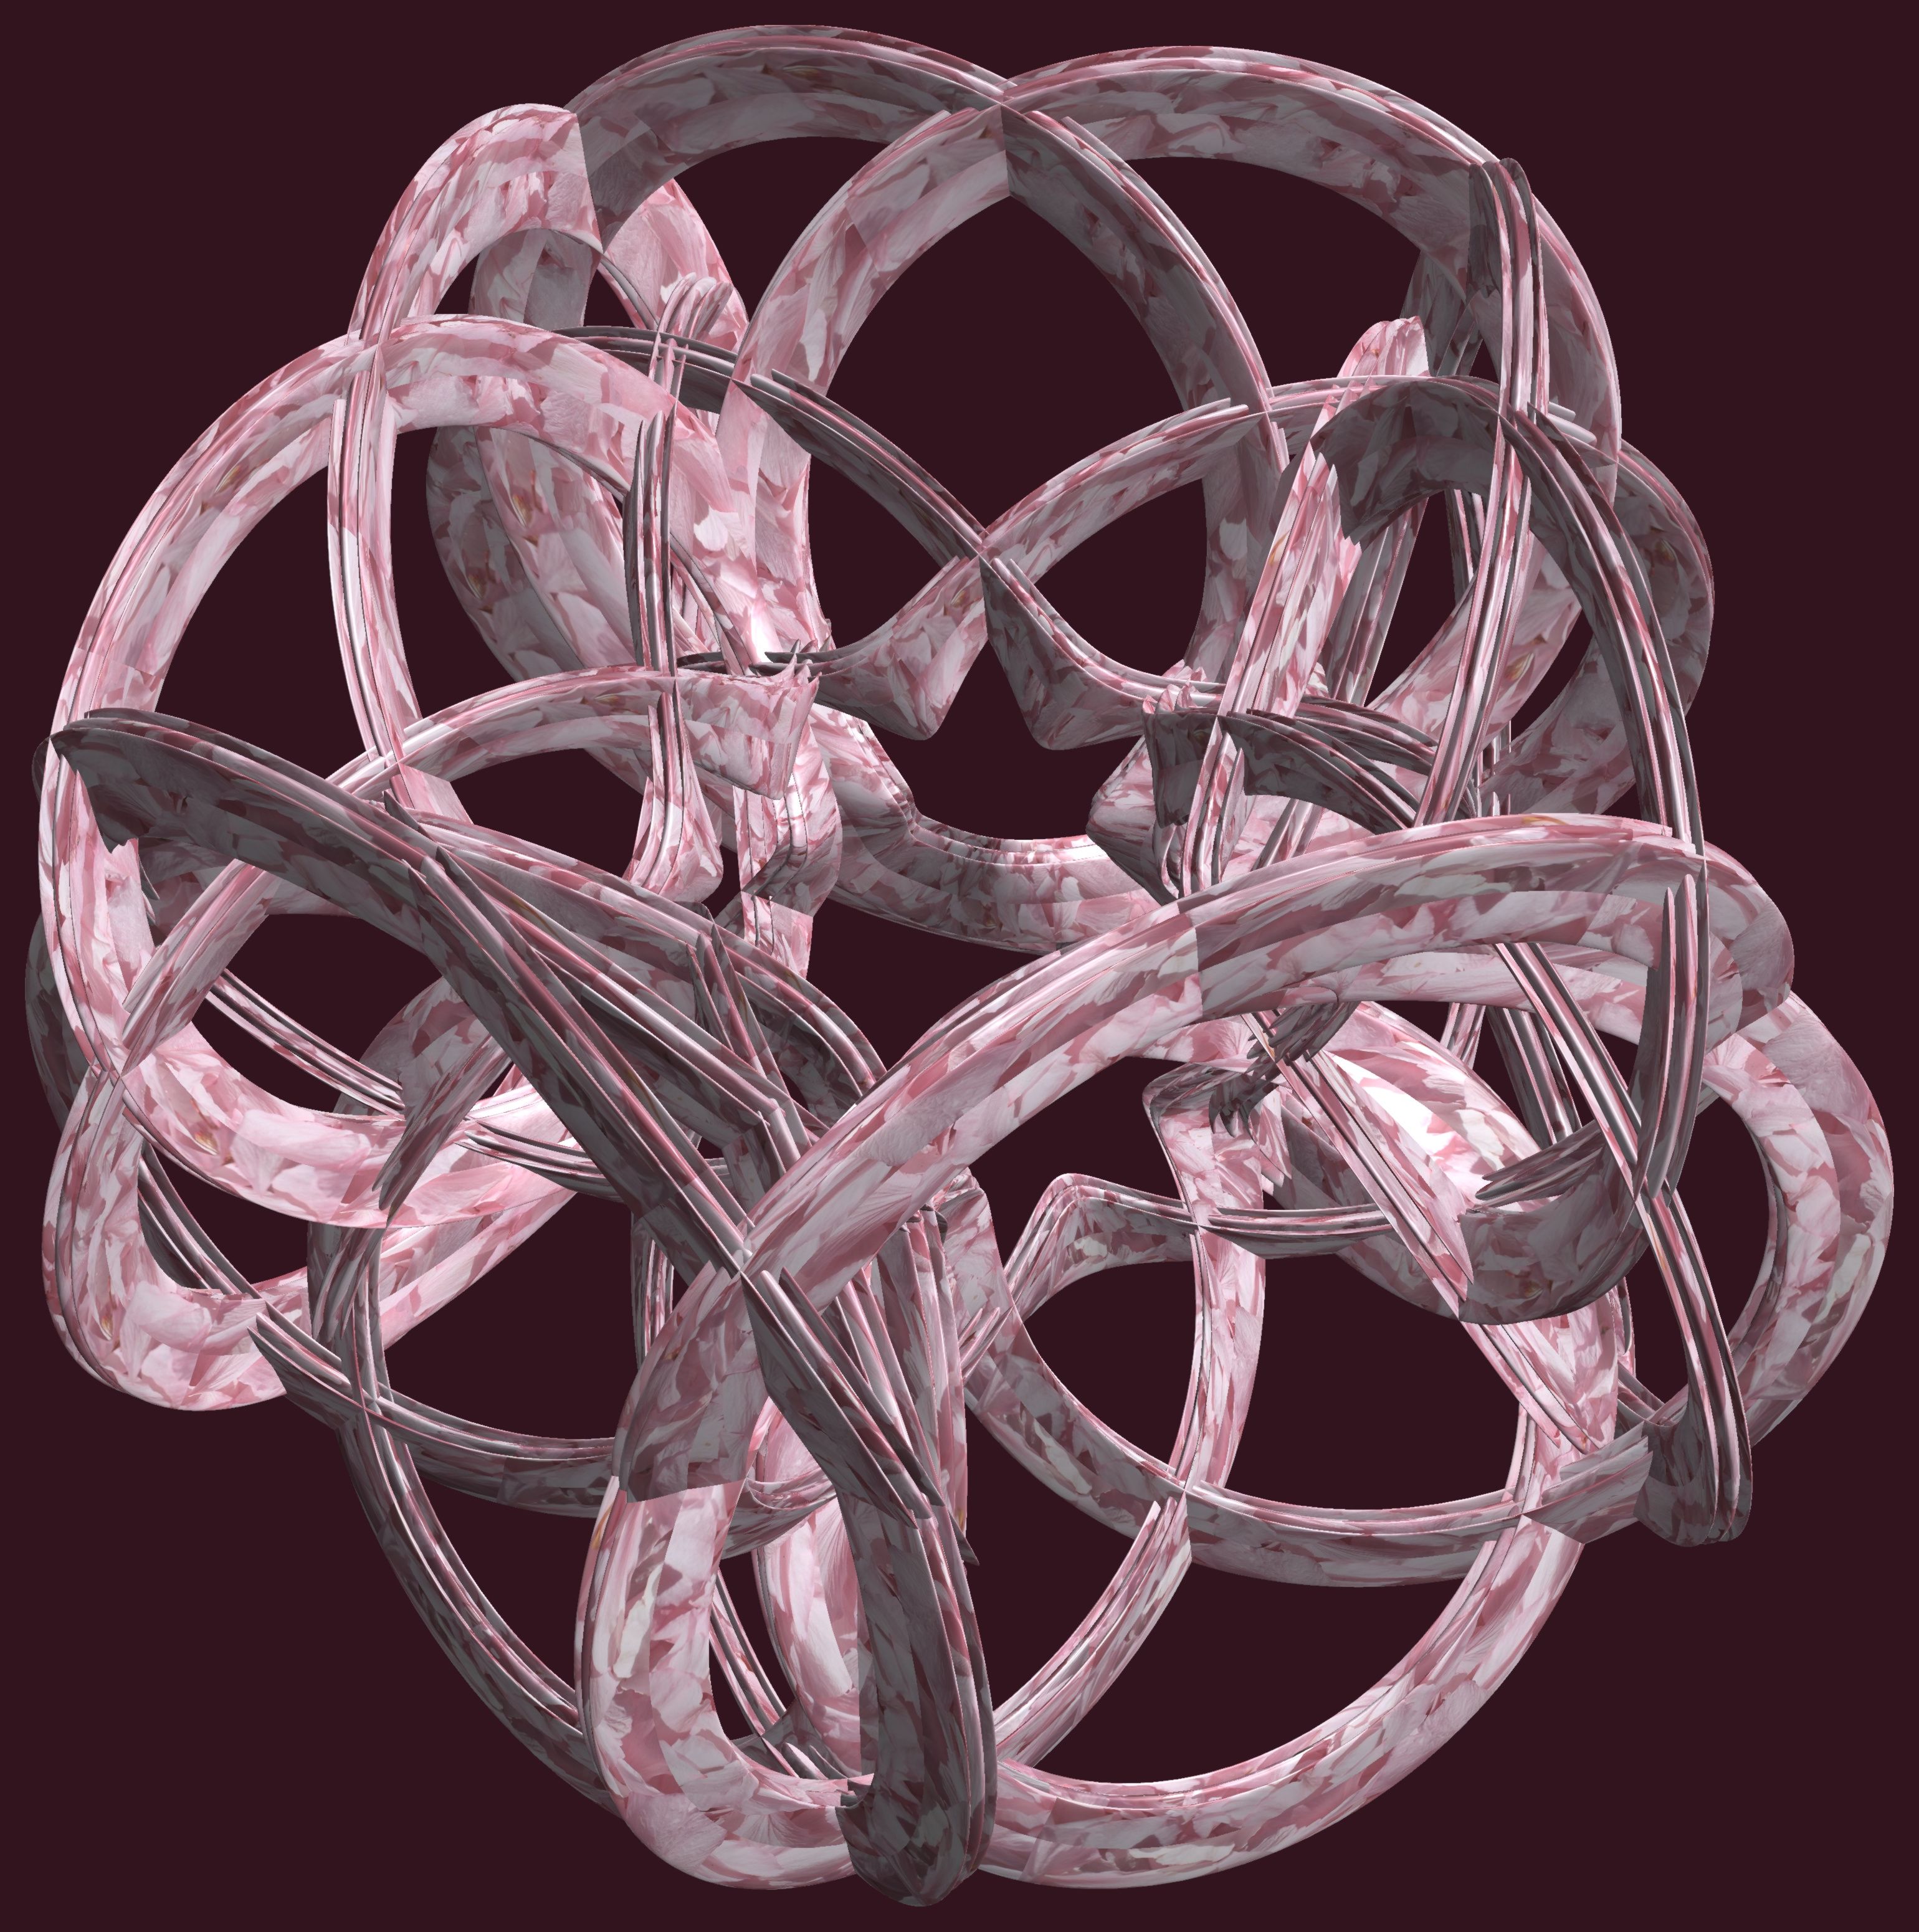
structure, texture, pattern, lighting, circle, bangle, jewellery, figure, design, symmetry, 3d, graphic, crystal, torus, mathematica, cg, parametricplot3d, code, program, algorithm, abstruct, mapping, lissajous, fashion accessory, headpiece